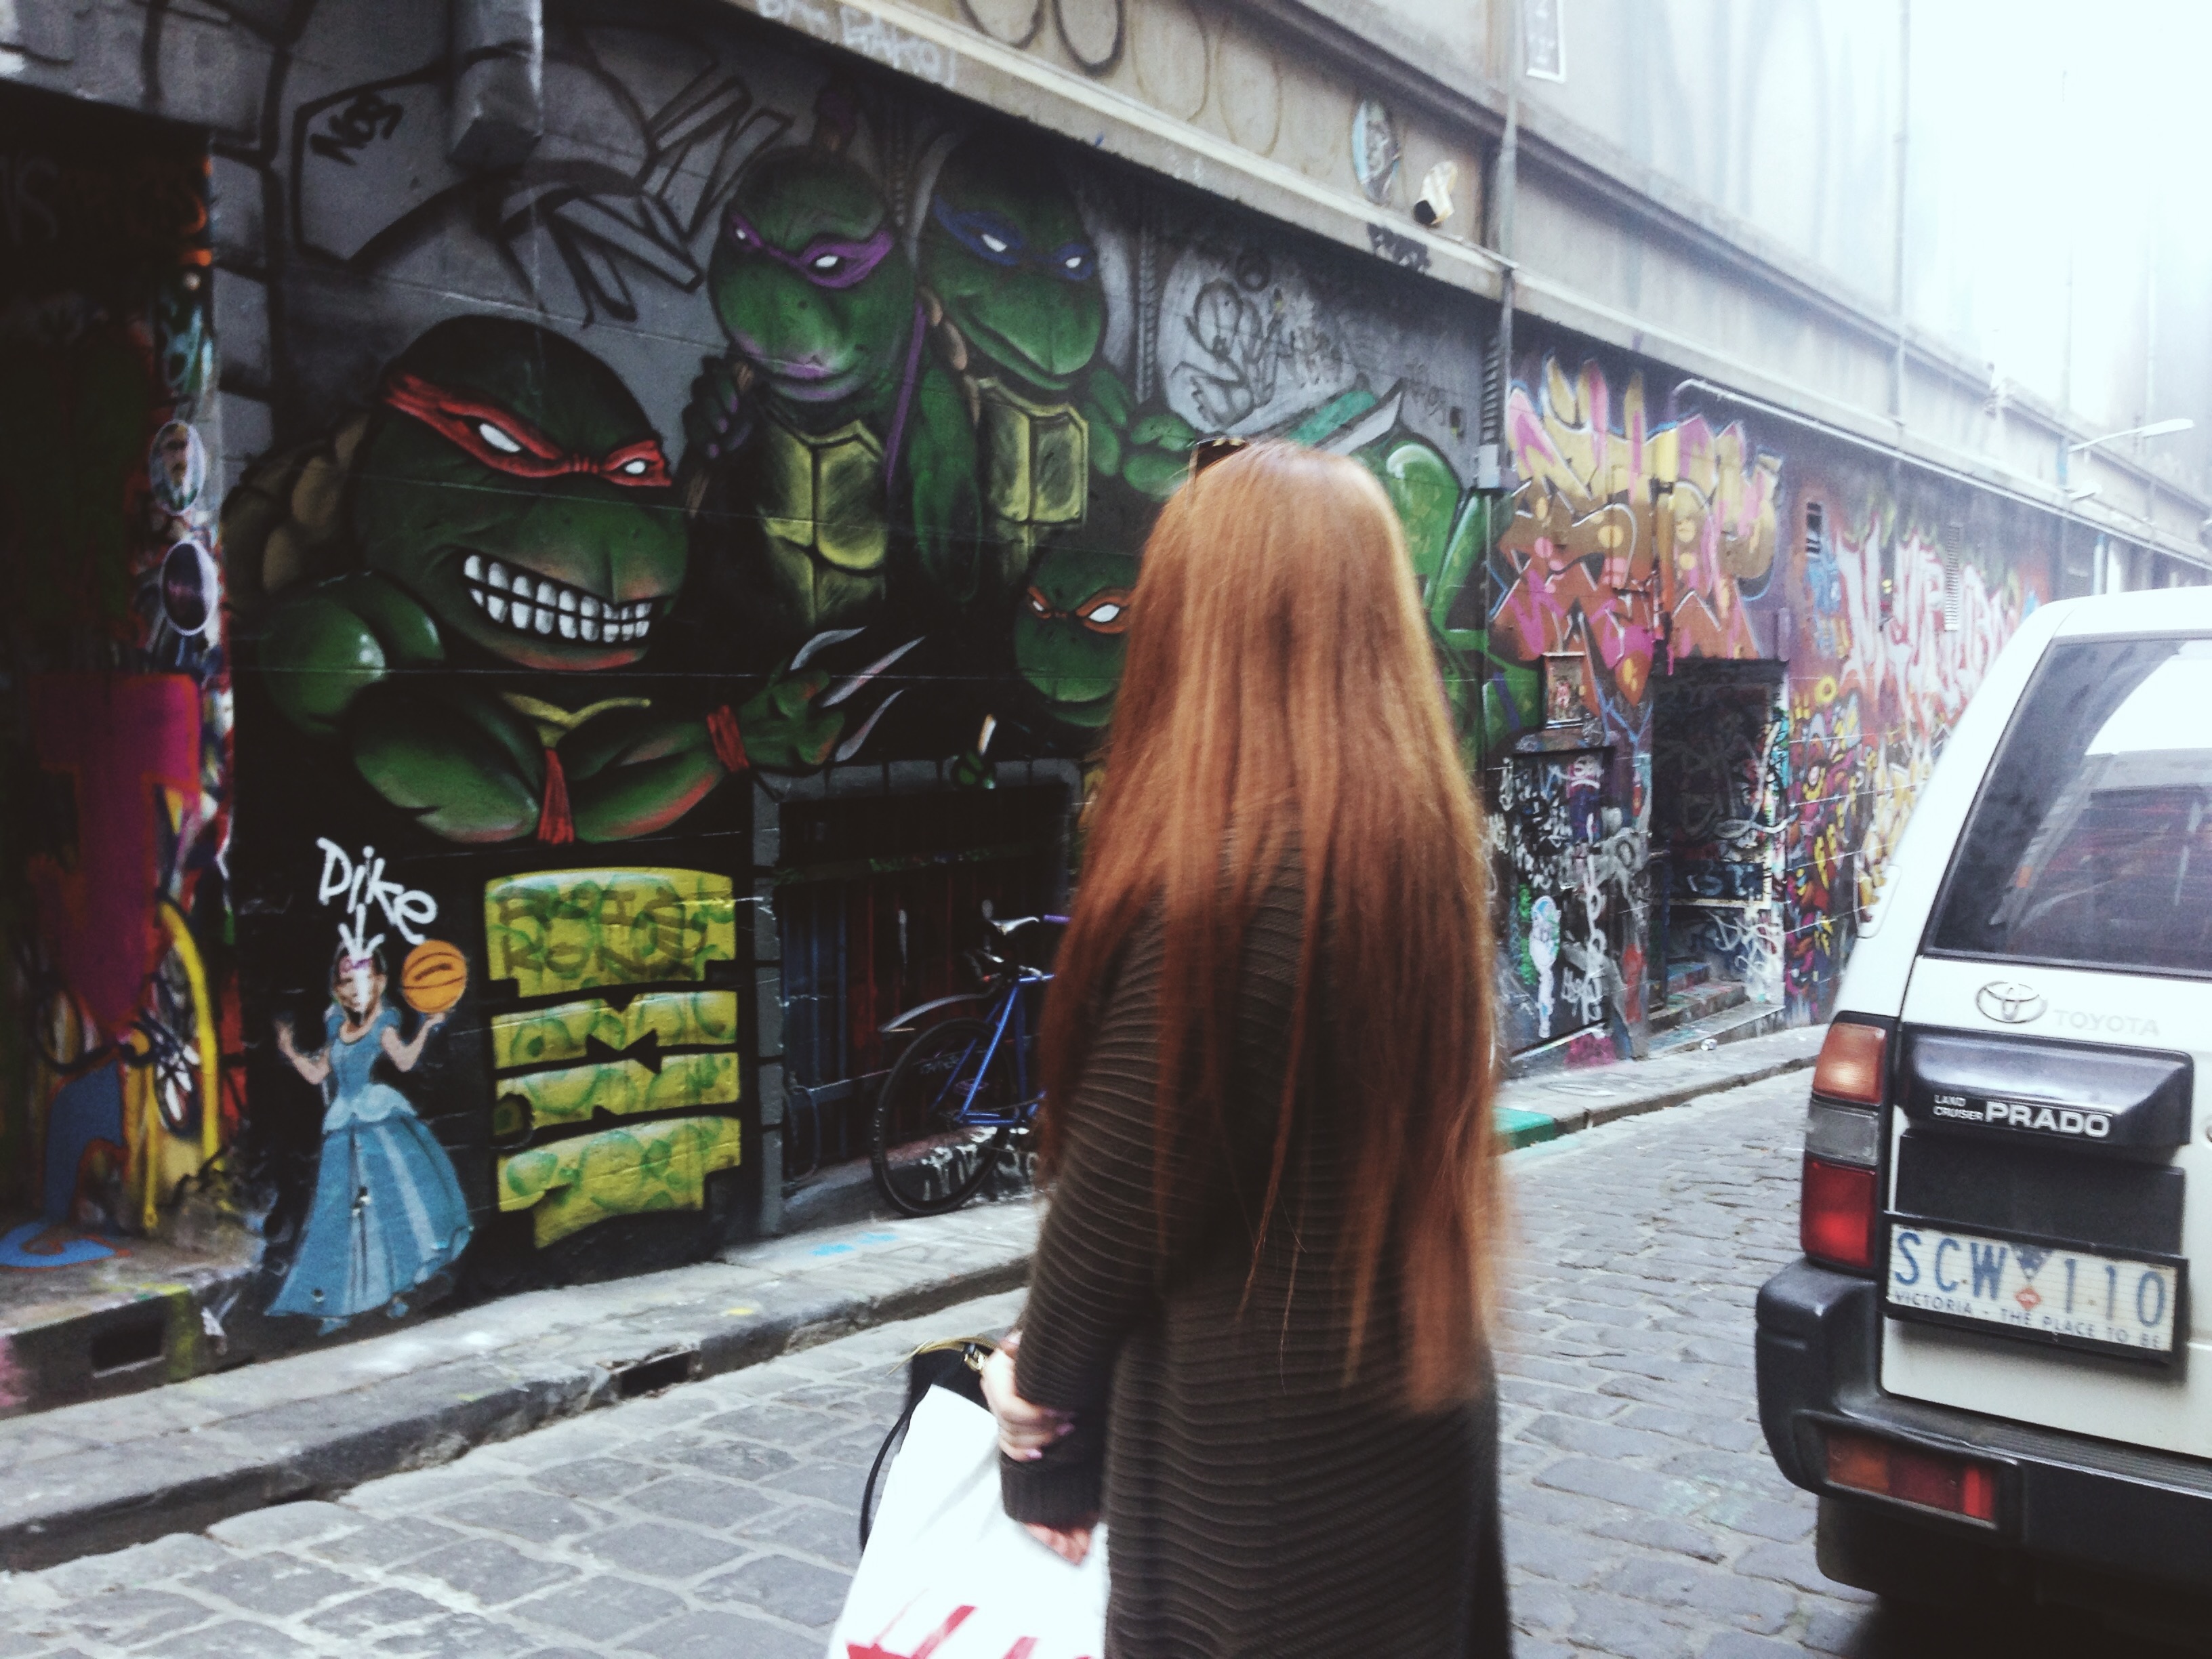
road, street, graffiti, art, snapshot